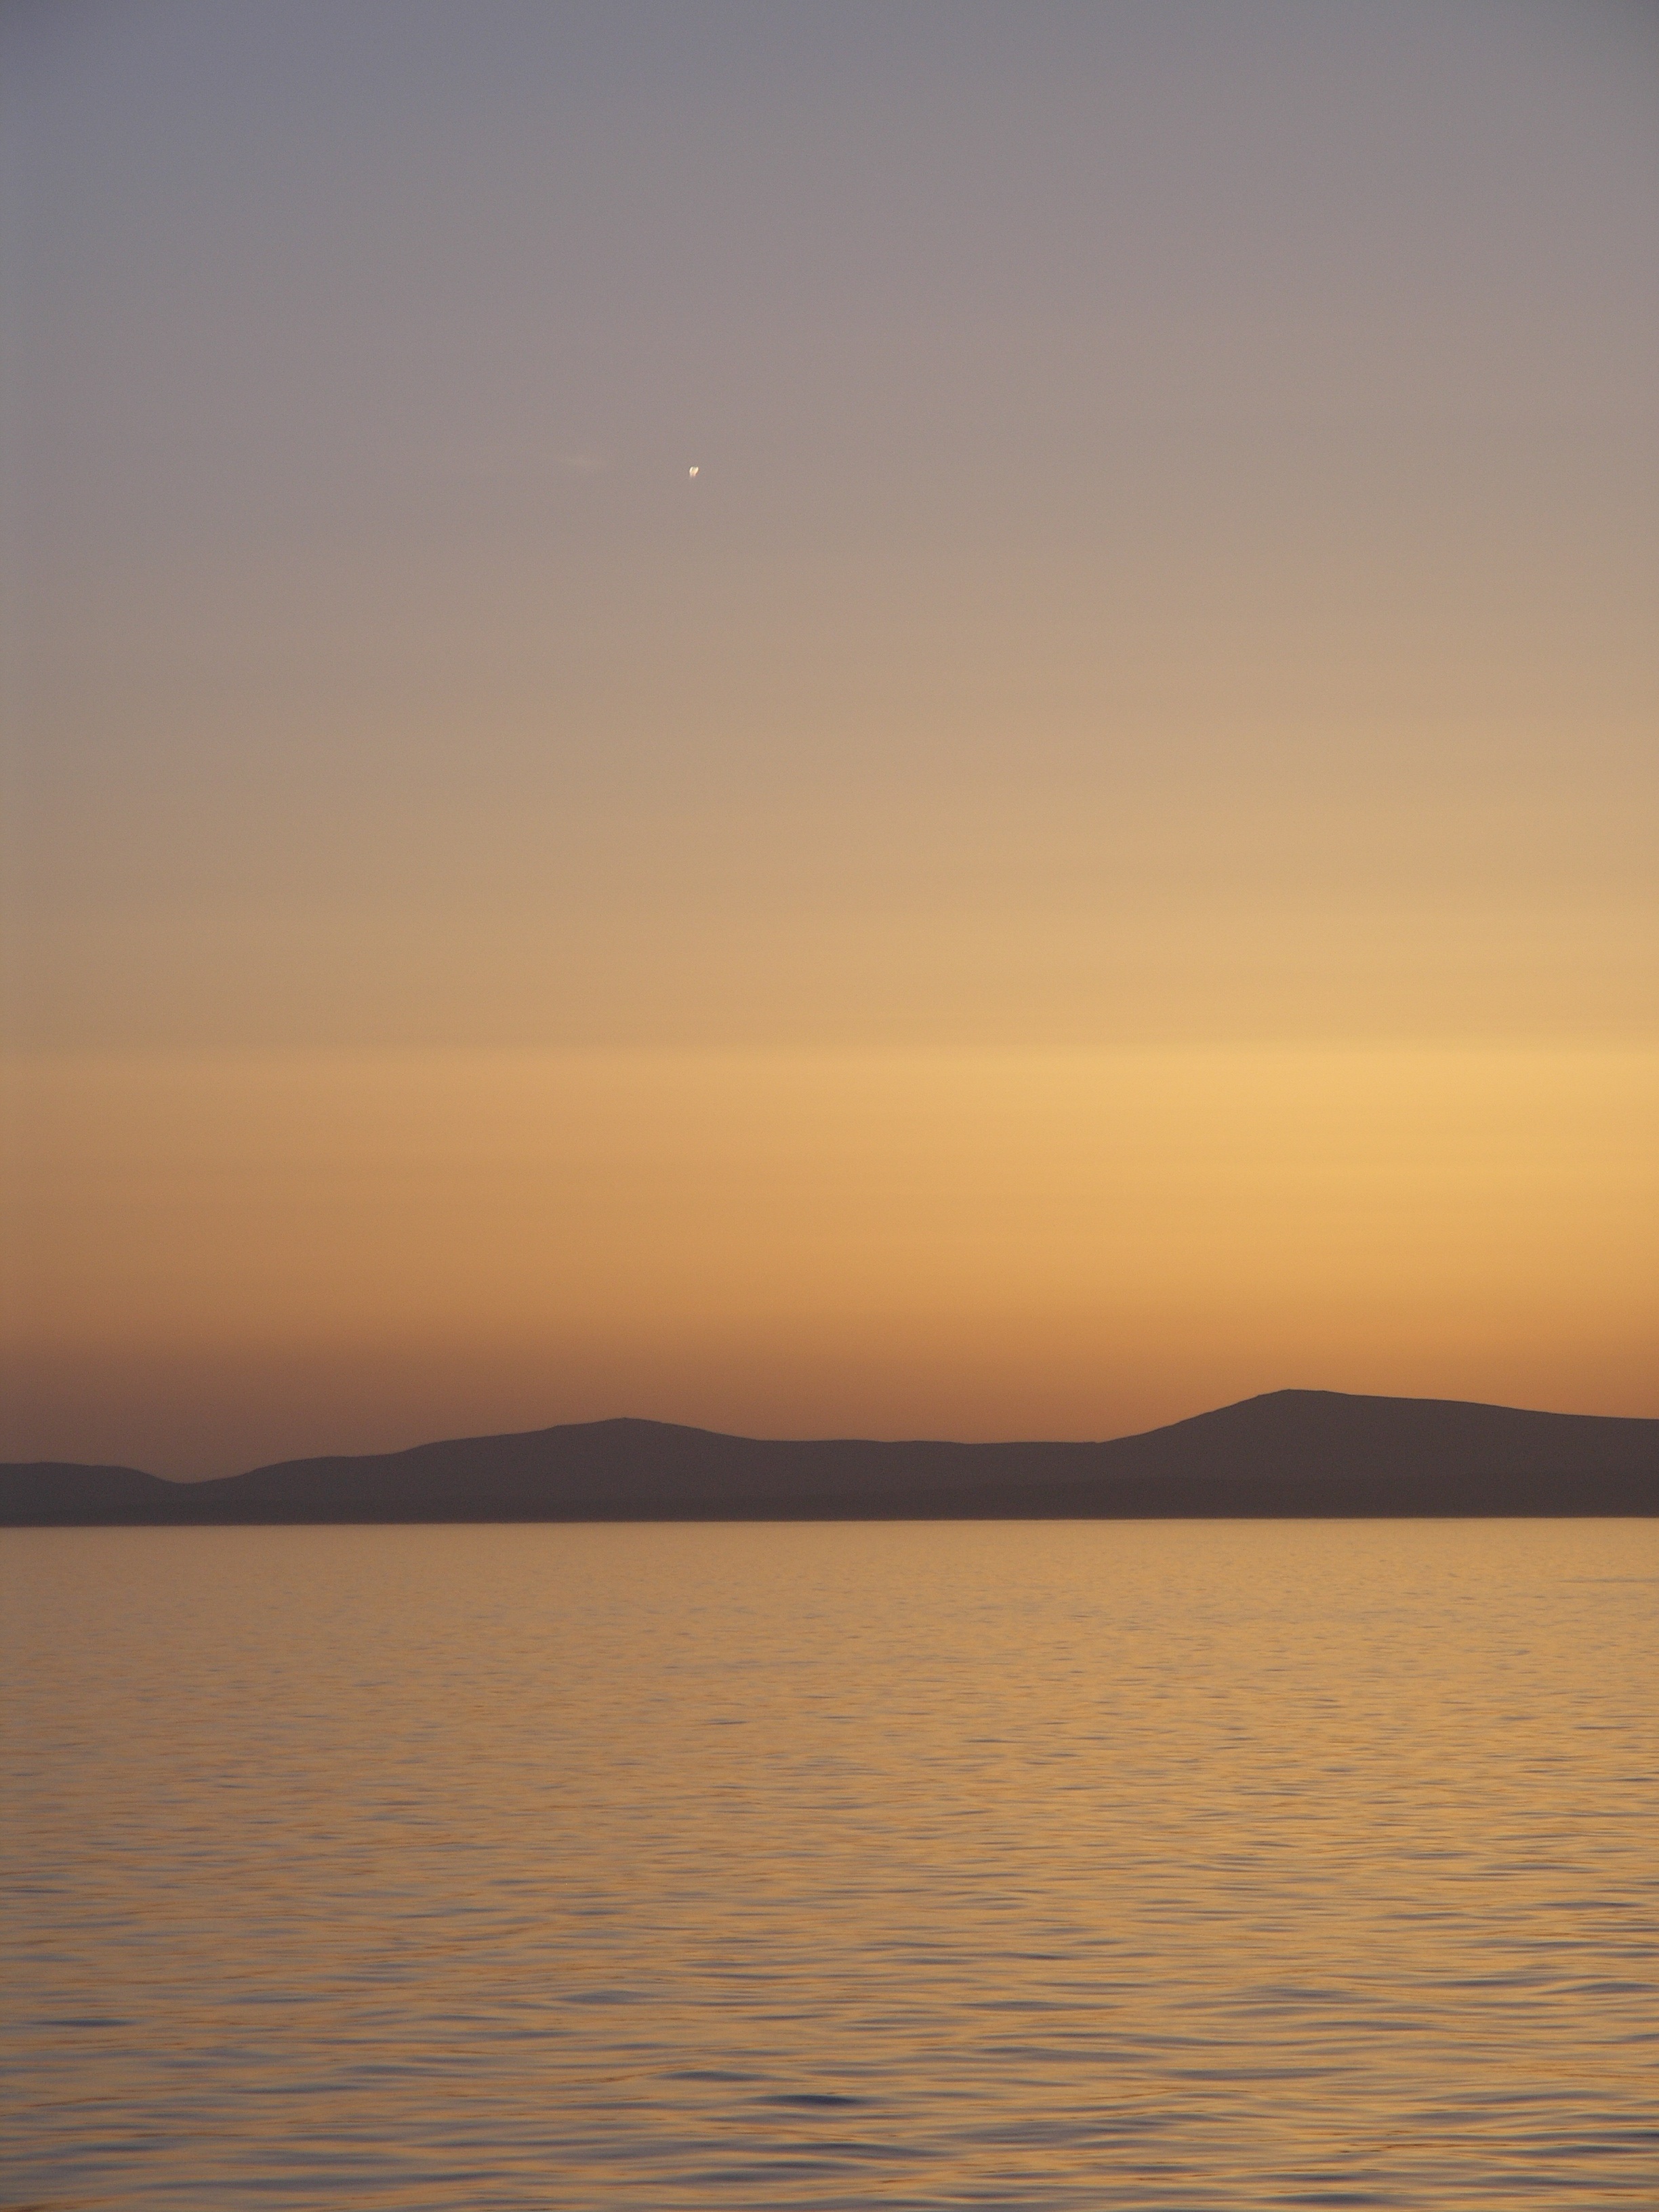
landscape, sea, coast, water, nature, outdoor, ocean, horizon, sky, sun, sunrise, sunset, sunlight, morning, shore, lake, dawn, coastline, dusk, idyllic, evening, reflection, seascape, bay, island, romantic, loch, afterglow, atmospheric phenomenon